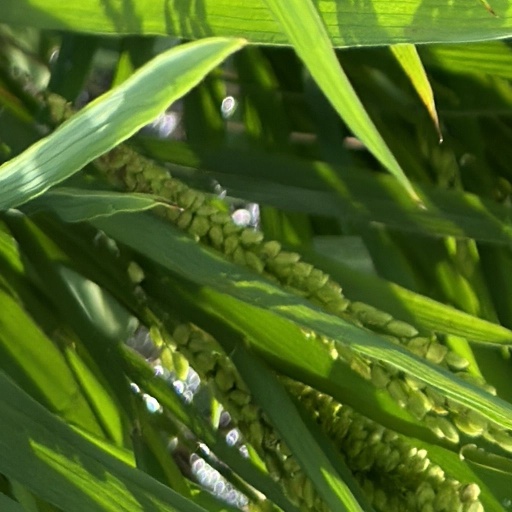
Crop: rice